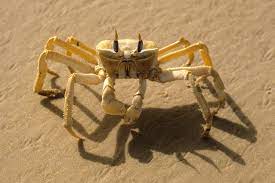
Waaw ! "Animal" bii benn, benn rab la. Yékkati na ay tànkam taxaw. Tey niróok "animal" boobu tudd jiit. Yaakaar naa ni jiit la walla du moom ?